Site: brandenburg
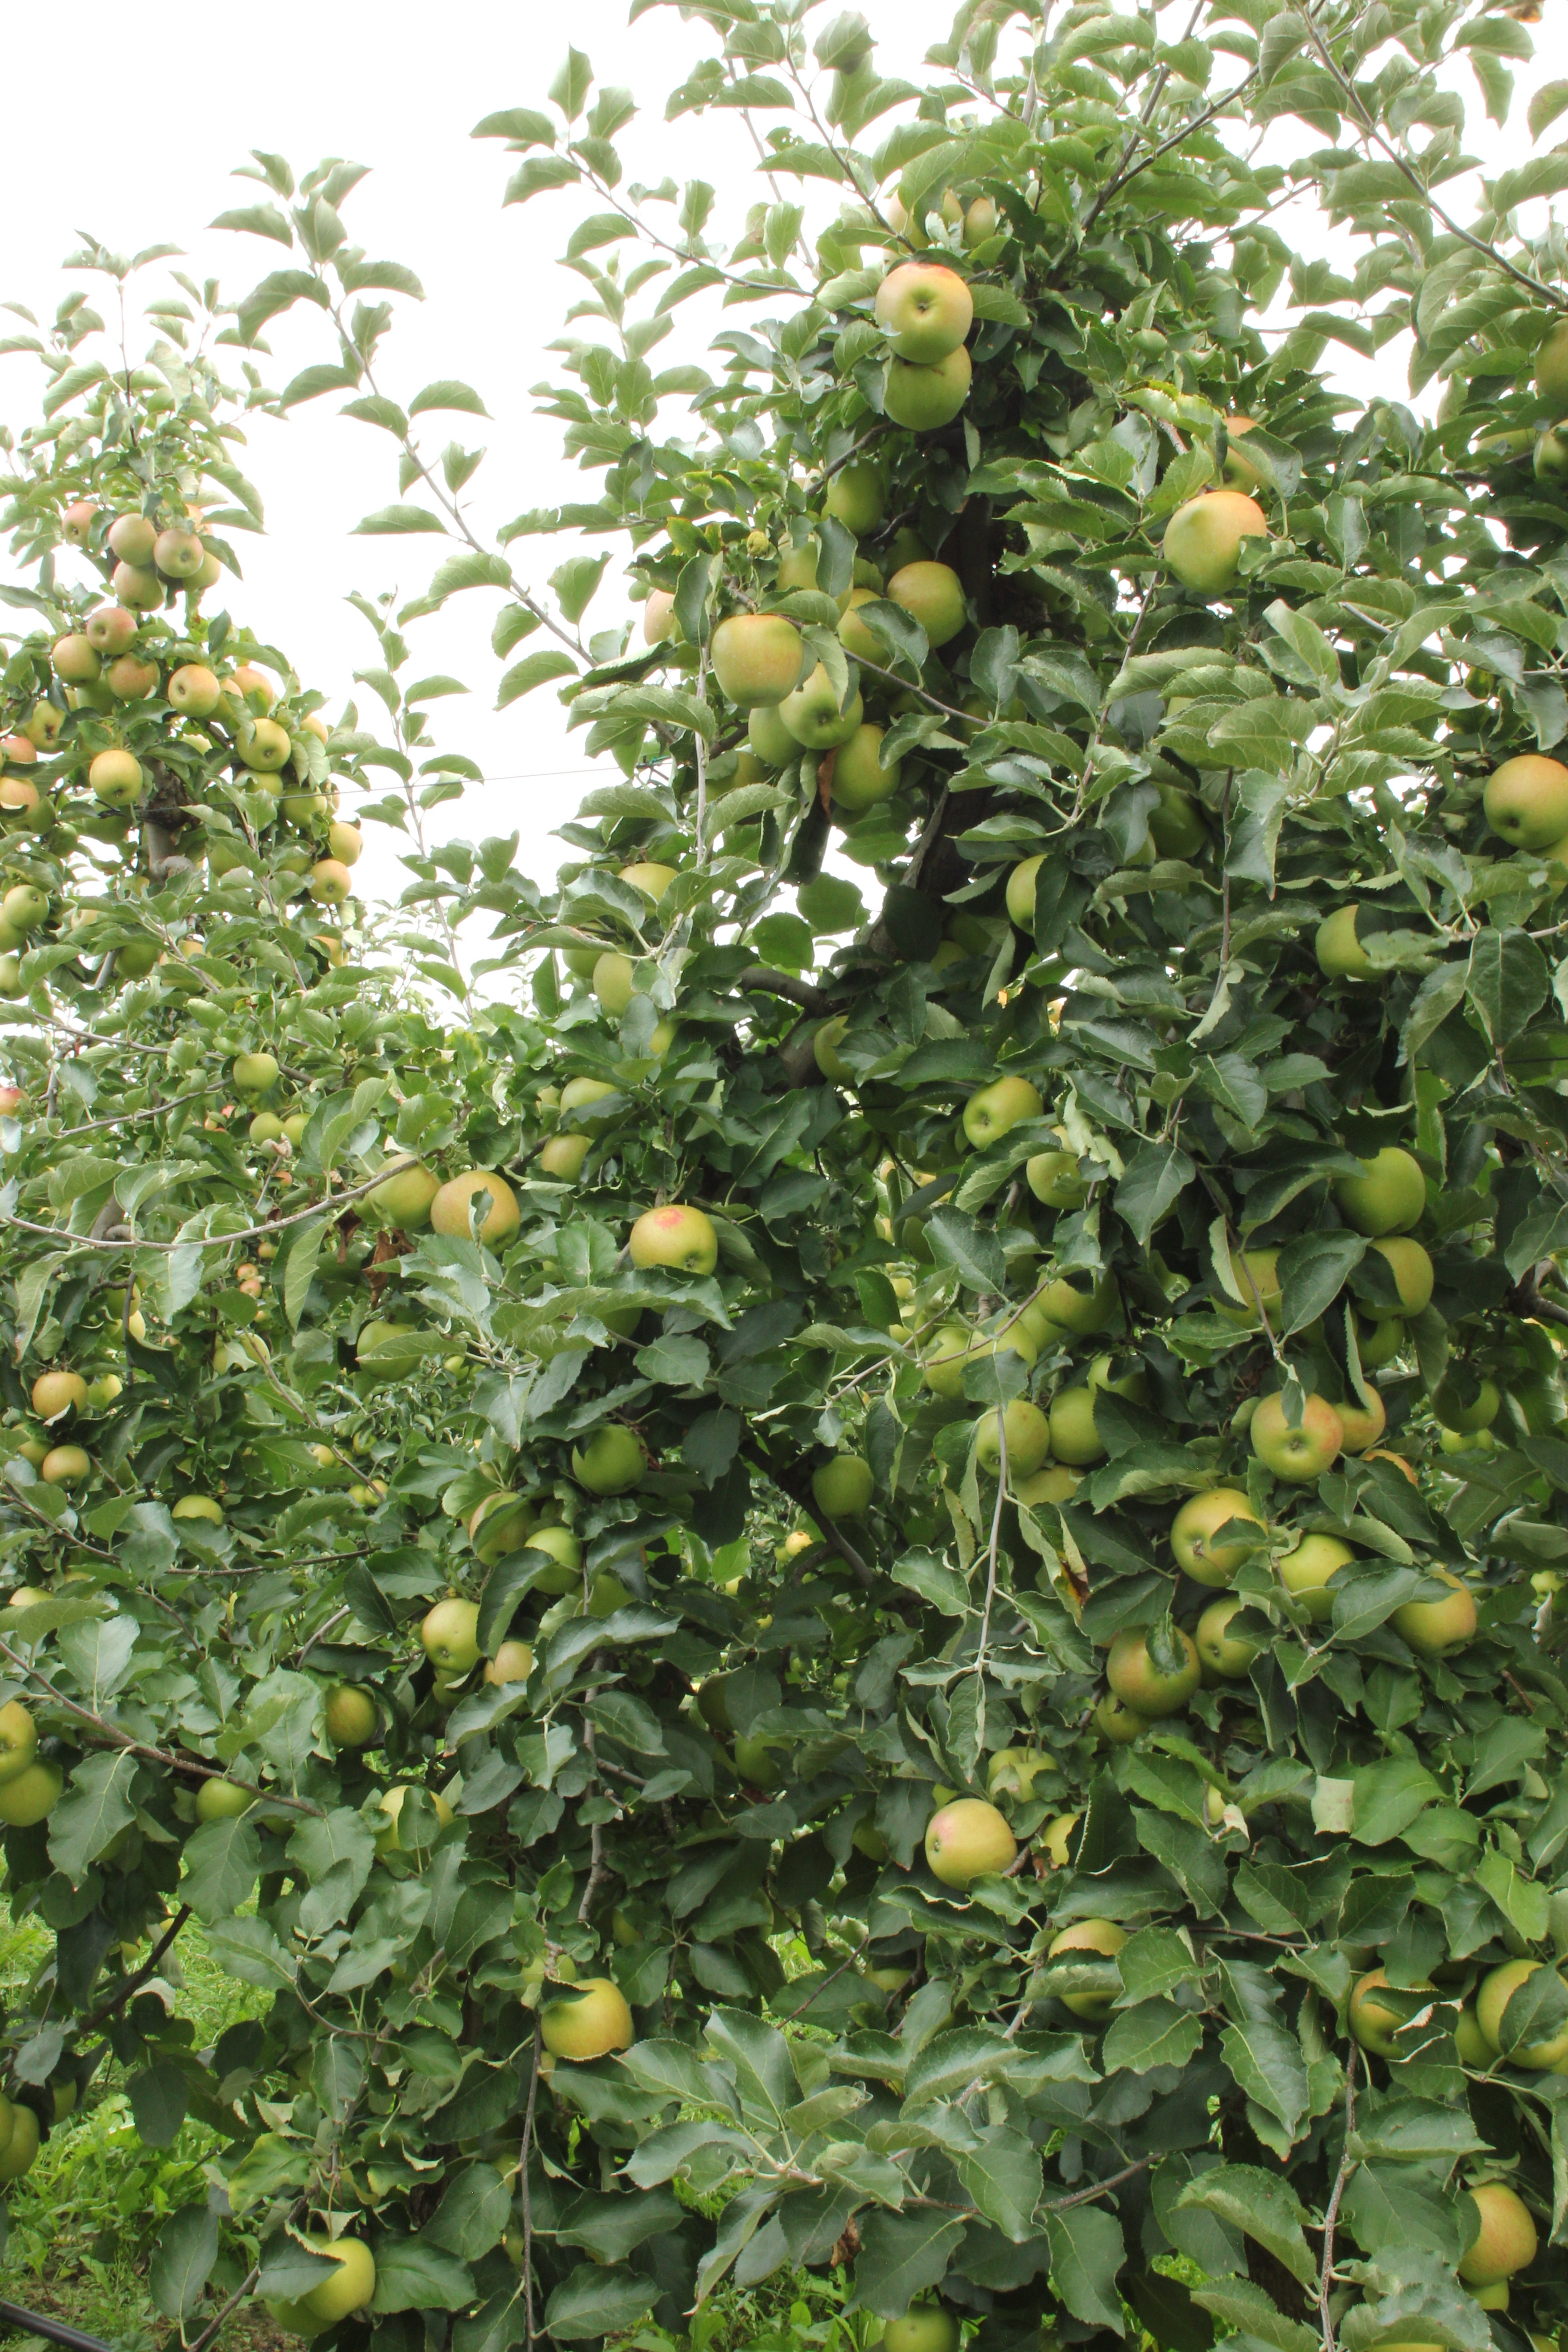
Growth stage (BBCH 87): Maturity of fruit and seed